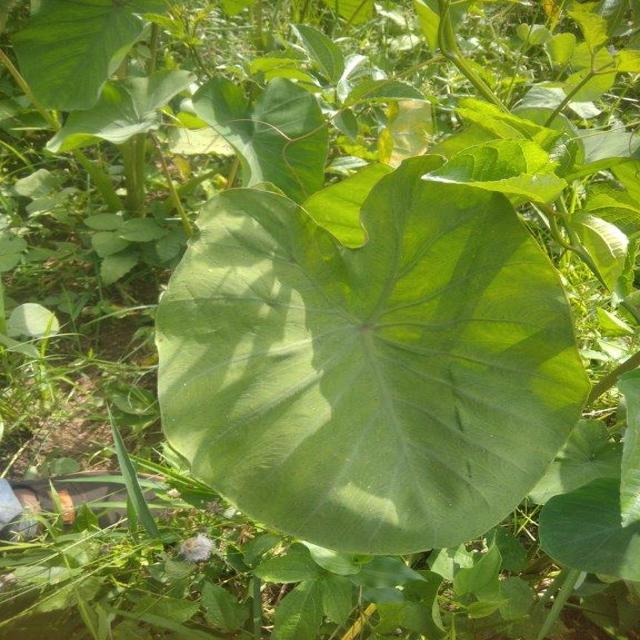
Label: Healthy